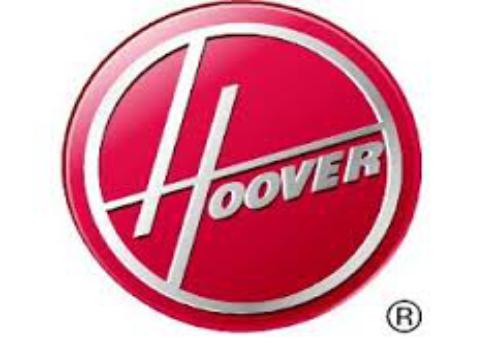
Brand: Hoover
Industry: Leisure